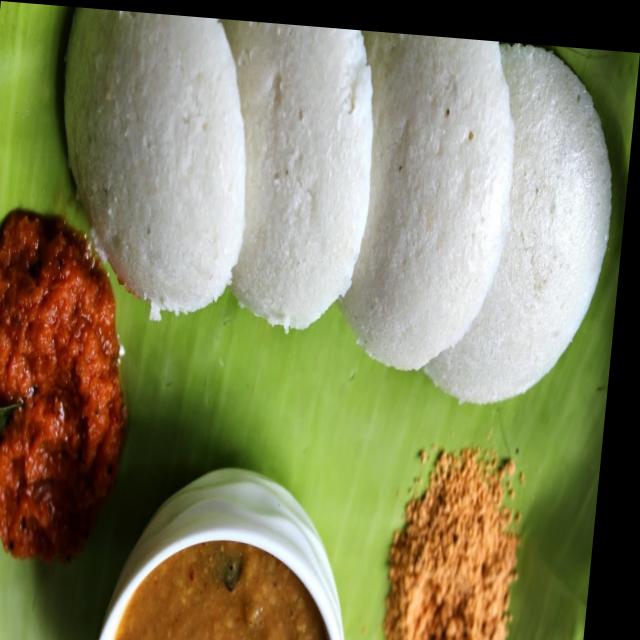
Dish: idli